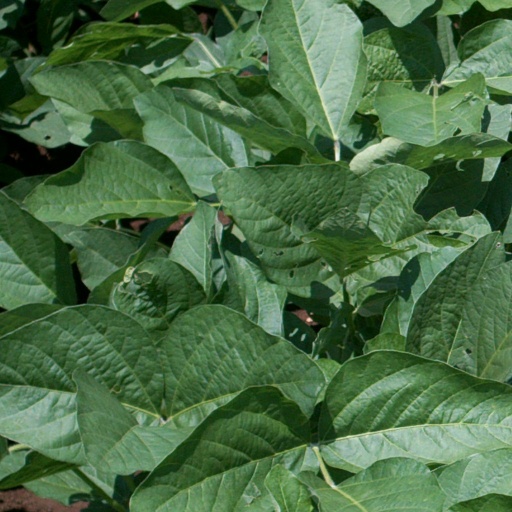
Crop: soybean